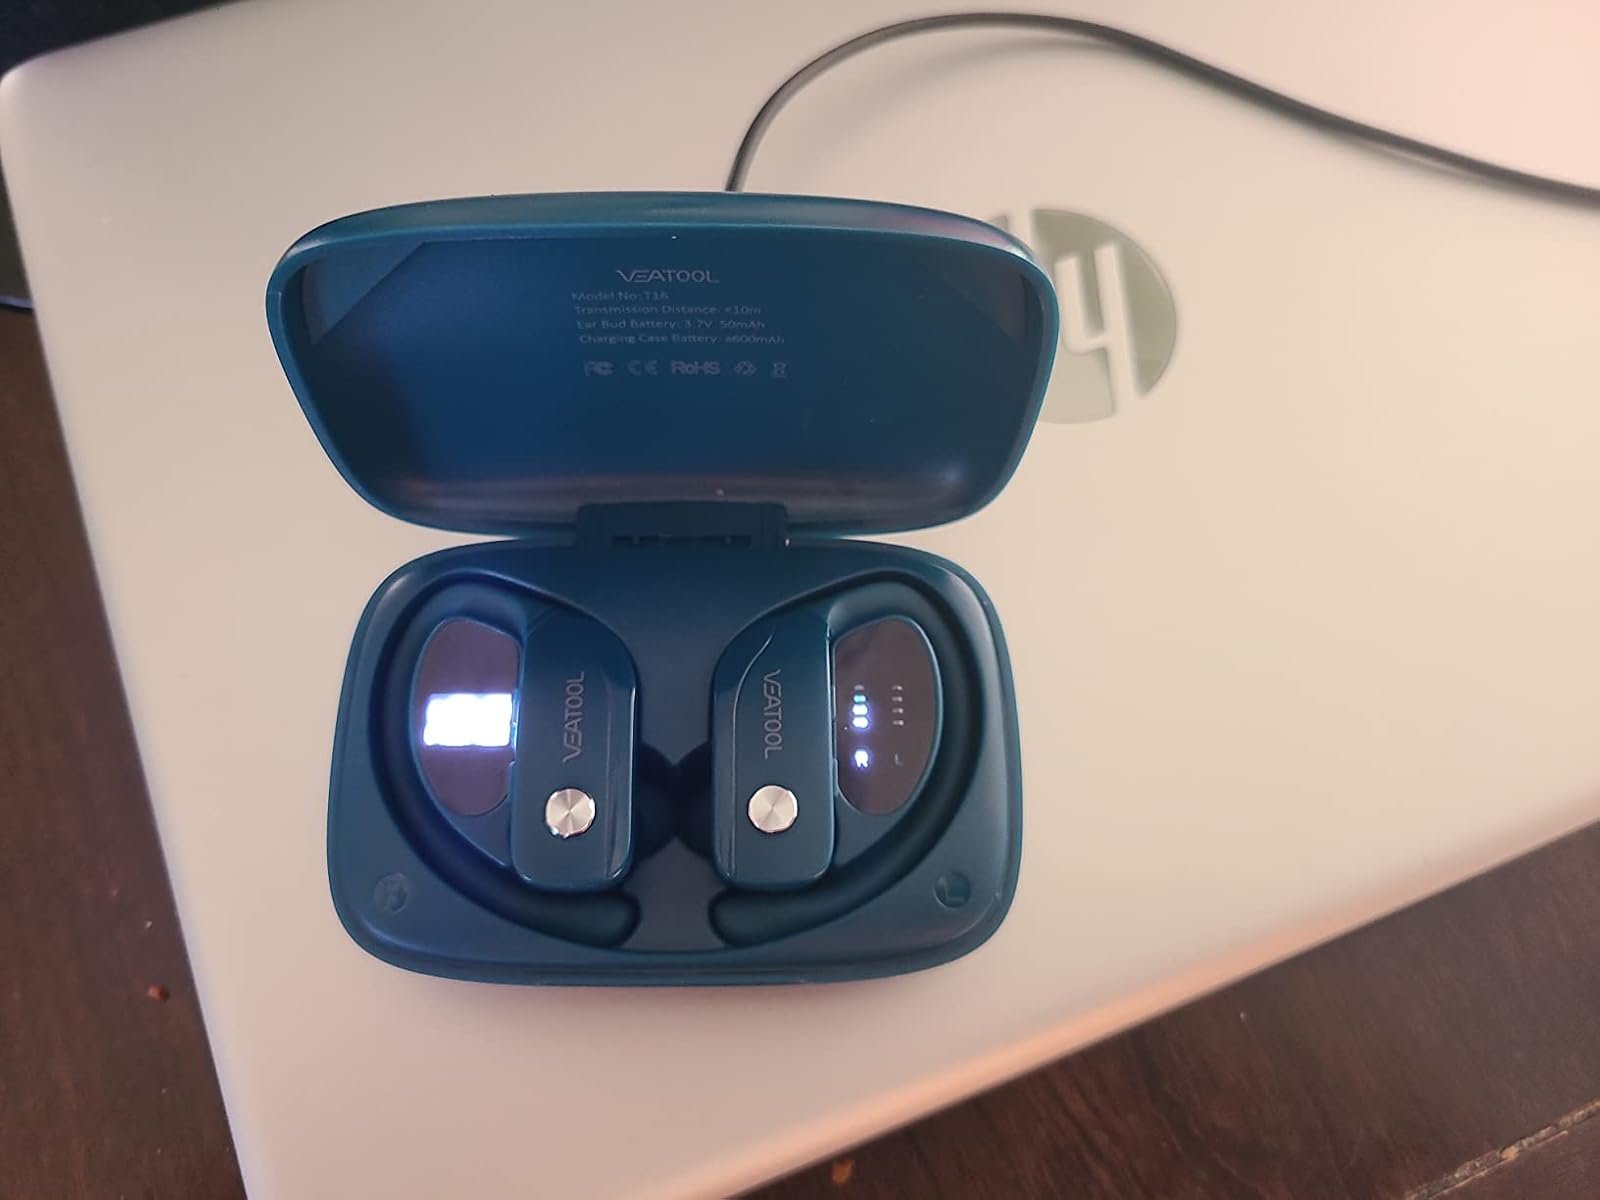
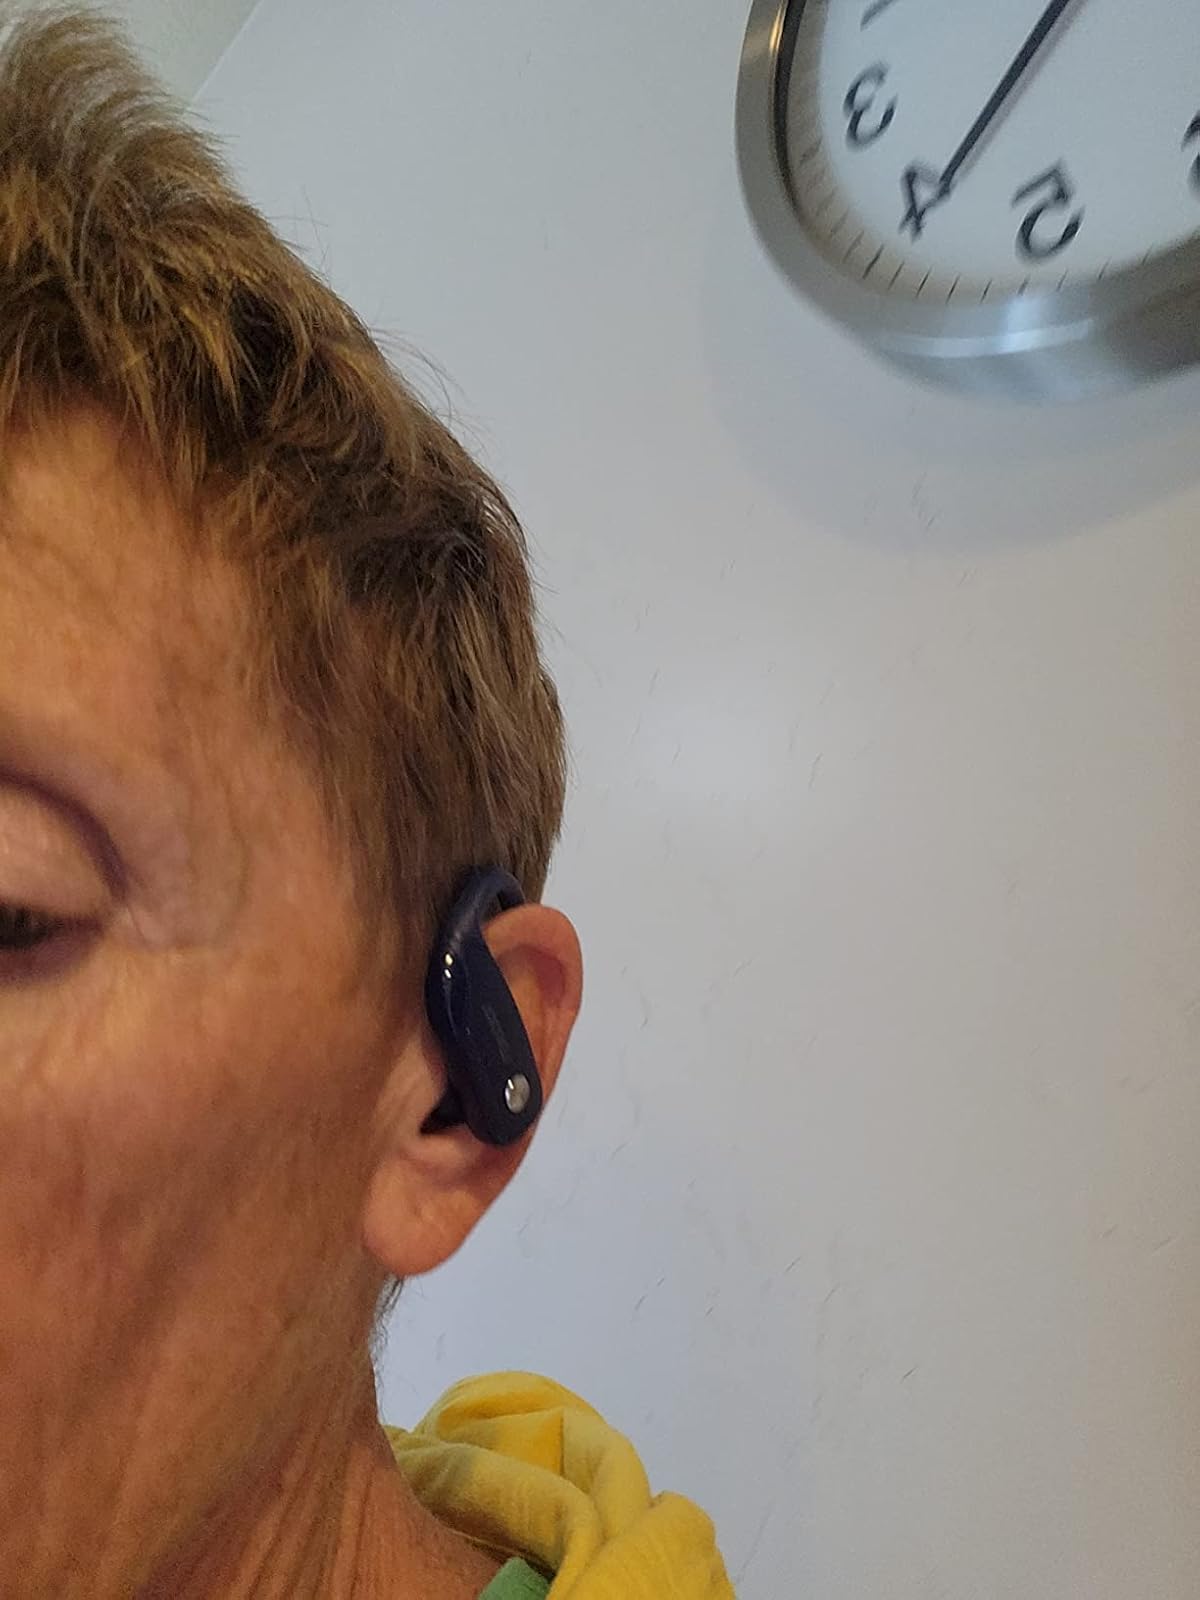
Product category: earbuds
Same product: no